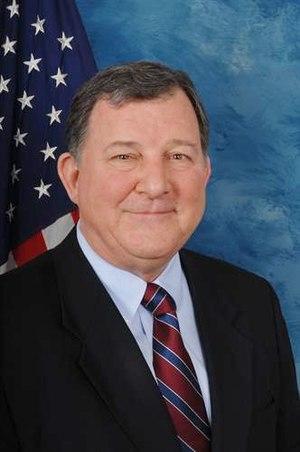
Les représentants de l'Utah sont les membres de la Chambre des représentants des États-Unis élus pour l'État de l'Utah.
Le troisième district congressionnel de l'Utah est l'un des quatre districts congressionnels que compte l'État de l'Utah. Il élit tous les deux ans un membre de la Chambre des représentants des États-Unis.